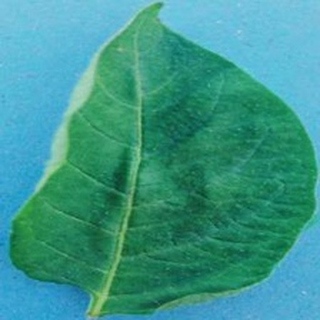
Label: healthy_potato